Dazed and Confused (film)

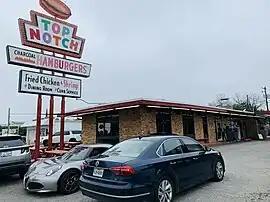
Filming took place at the Top Notch Hamburger restaurant in Austin. While filming a scene at the restaurant, Matthew McConaughey improvised his "all right, all right, all right" line.

Scenes were also shot at the Top Notch Hamburgers location on Burnet Road in Austin. The Top Notch scene, in which Wooderson invites the nerd characters to the keg party, was the first scene filmed with McConaughey. He recalls saying, "Give me 30 minutes, 'cause I need to take a walk and go through 'Who am I?'" He remembered a live record of Jim Morrison repeating "all right" four times. McConaughey considered Wooderson to care about four things: his car, getting high, rock and roll, and girls. "Right around this time, I hear, 'Action! says McConaughey, "In my mind, I go, 'Well, he's got three out of four of those things, and here's the fourth that I'm pullin' up to go get right now. McConaughey used this line of thought to craft the line "all right, all right, all right", which later became a catchphrase for both McConaughey and his character. McConaughey's father died during filming, and McConaughey briefly left the shoot for his funeral. He returned quickly and immediately filmed Wooderson's scene outside the Emporium.